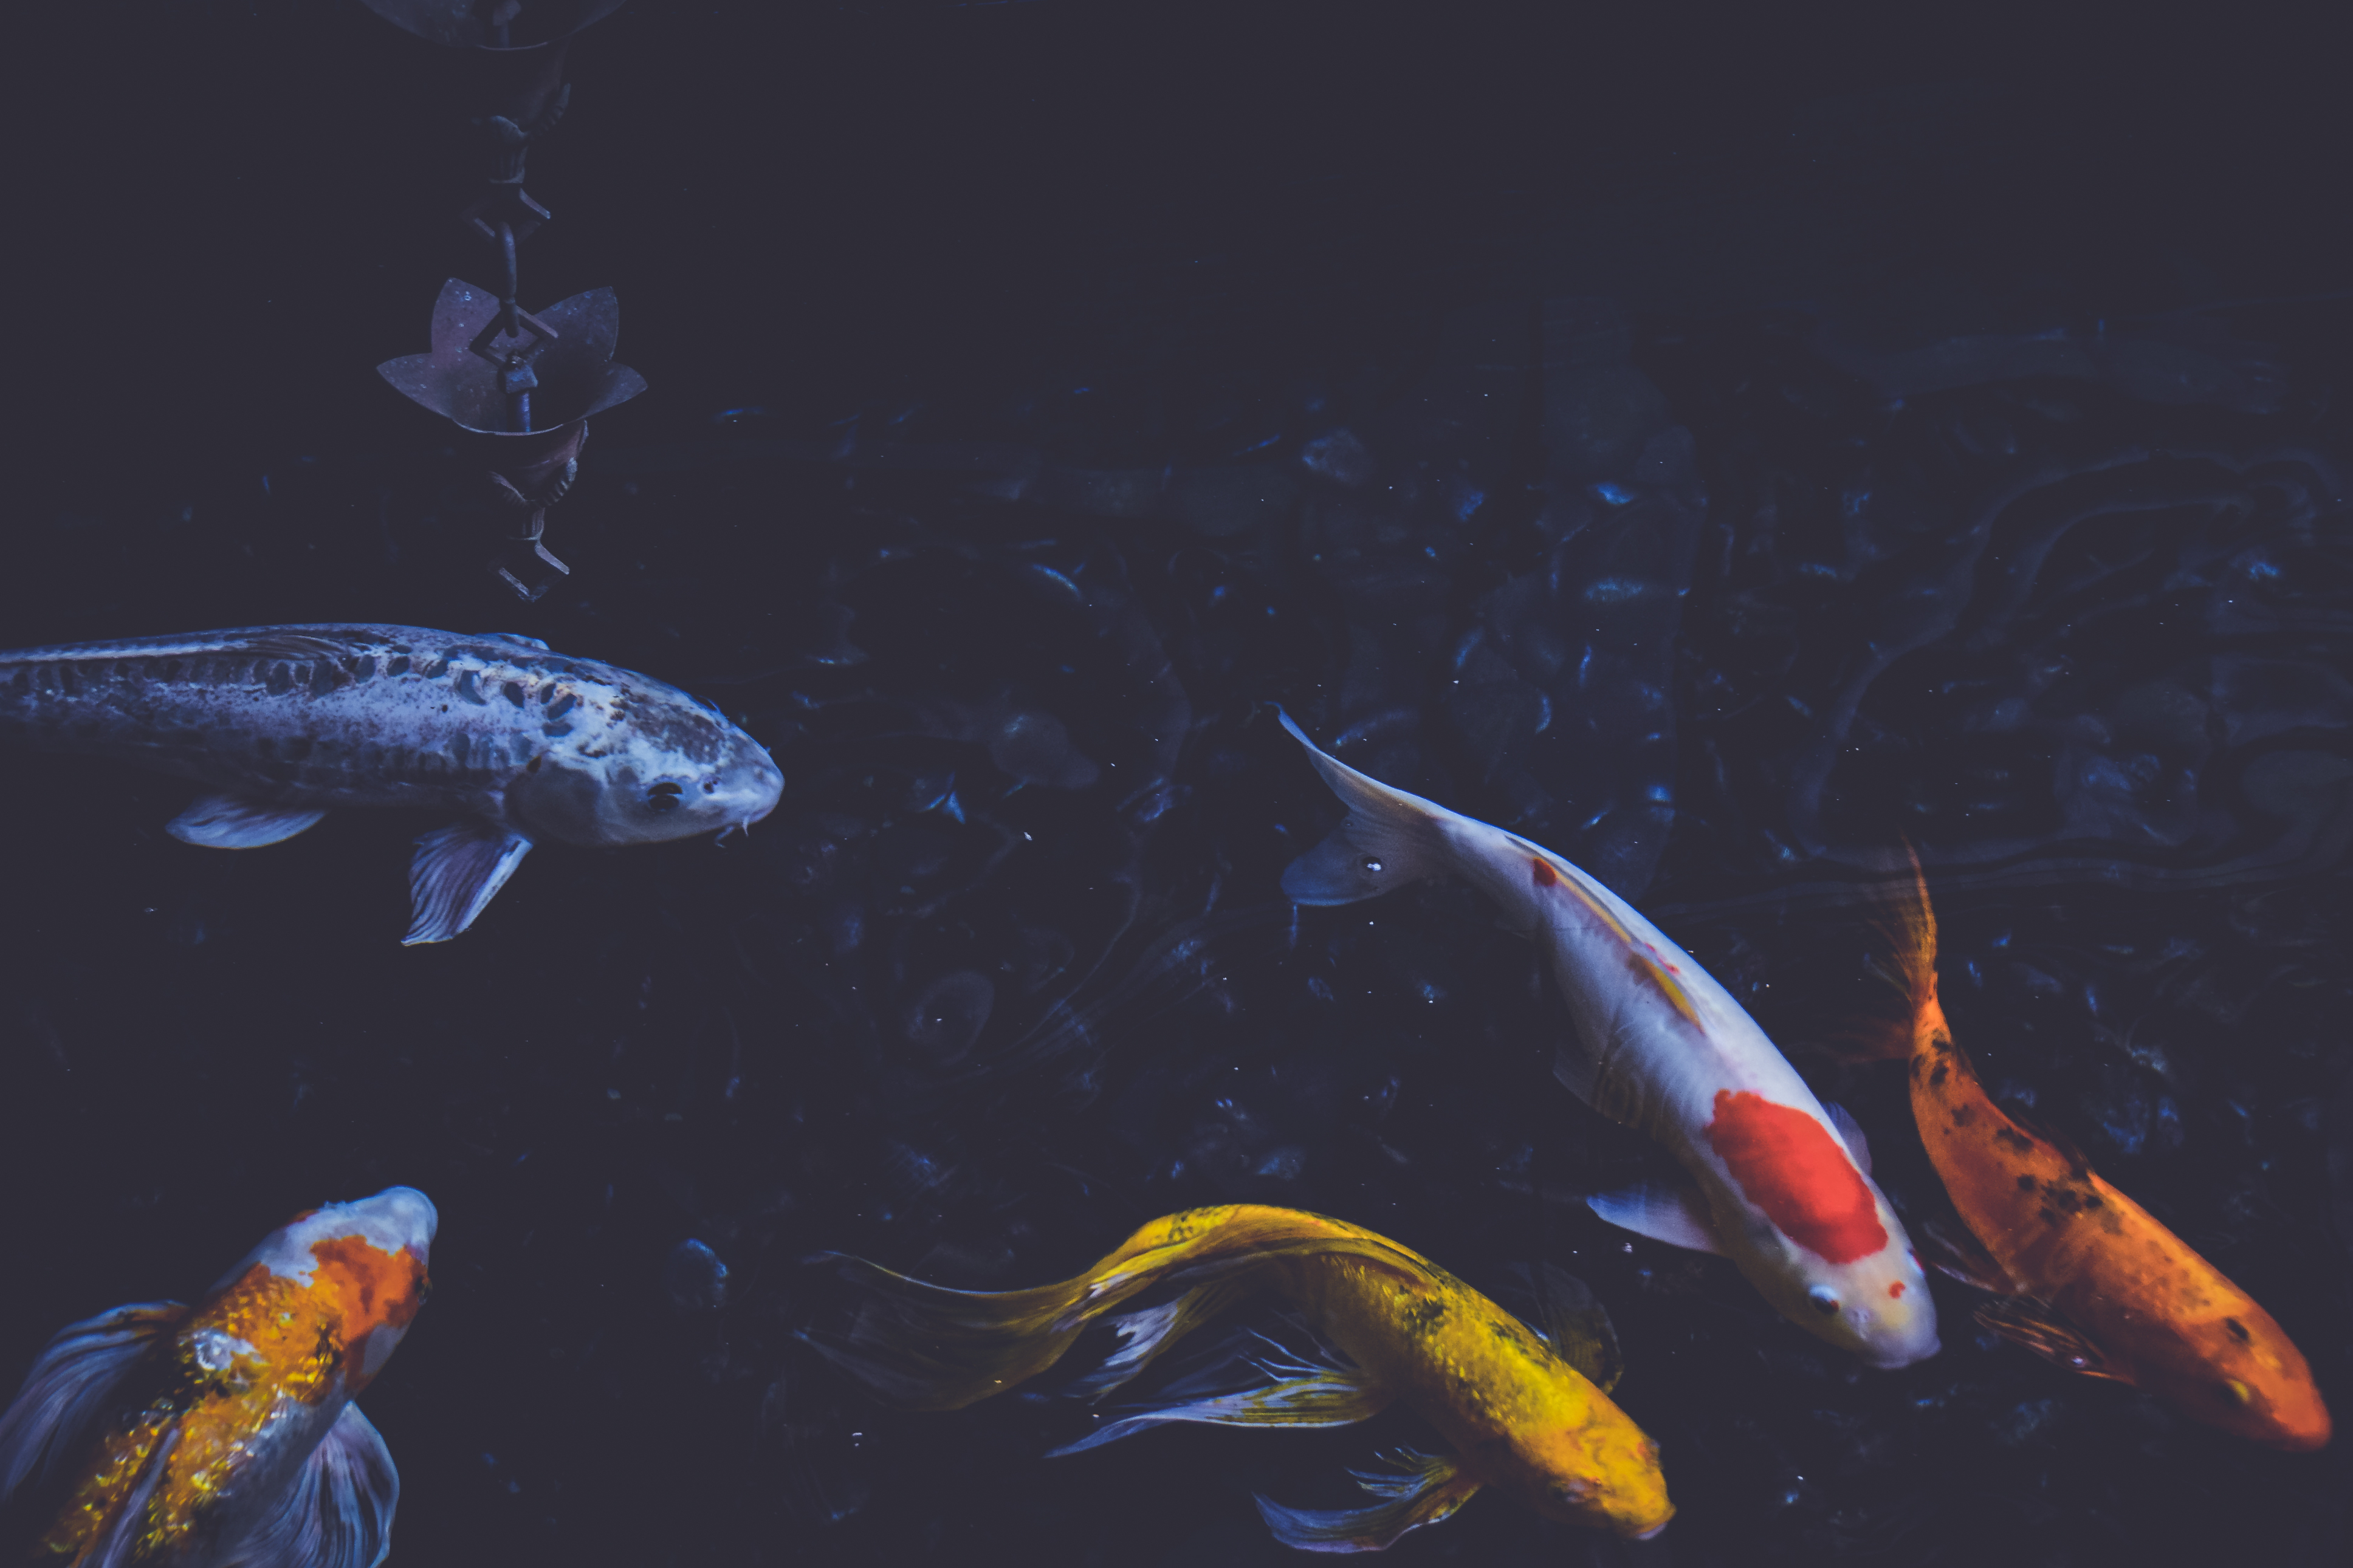
biology, fish, koi, geological phenomenon, marine biology